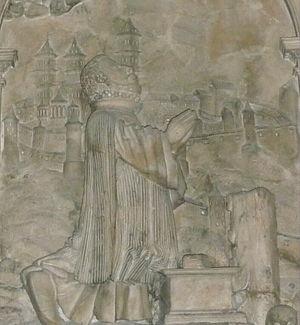
Erasmus Neustetter ou Neustädter genannt Stürmer est un théologien catholique humaniste.